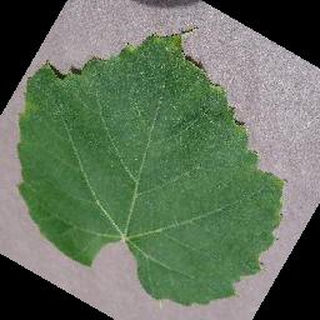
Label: healthy_grape